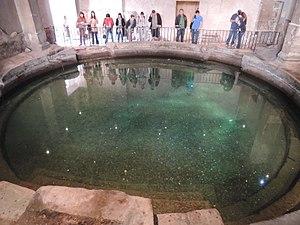
Dans la Rome antique, le frigidarium était la partie des thermes où l'on pouvait prendre des bains d'eau froide.